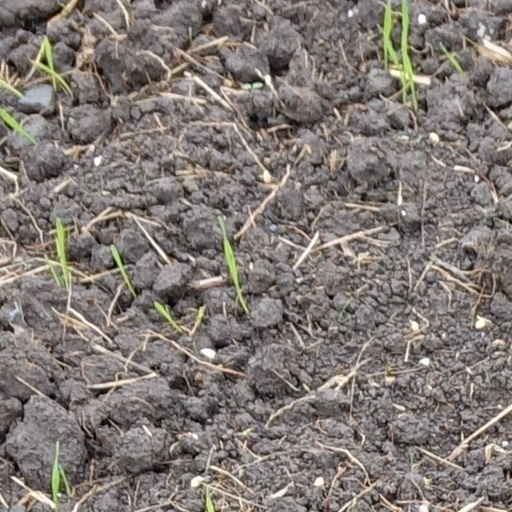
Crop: wheat